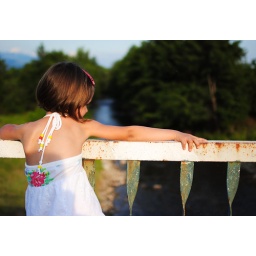
25/93 The hardest thing to learn in life is which bridge to cross and which to burn.